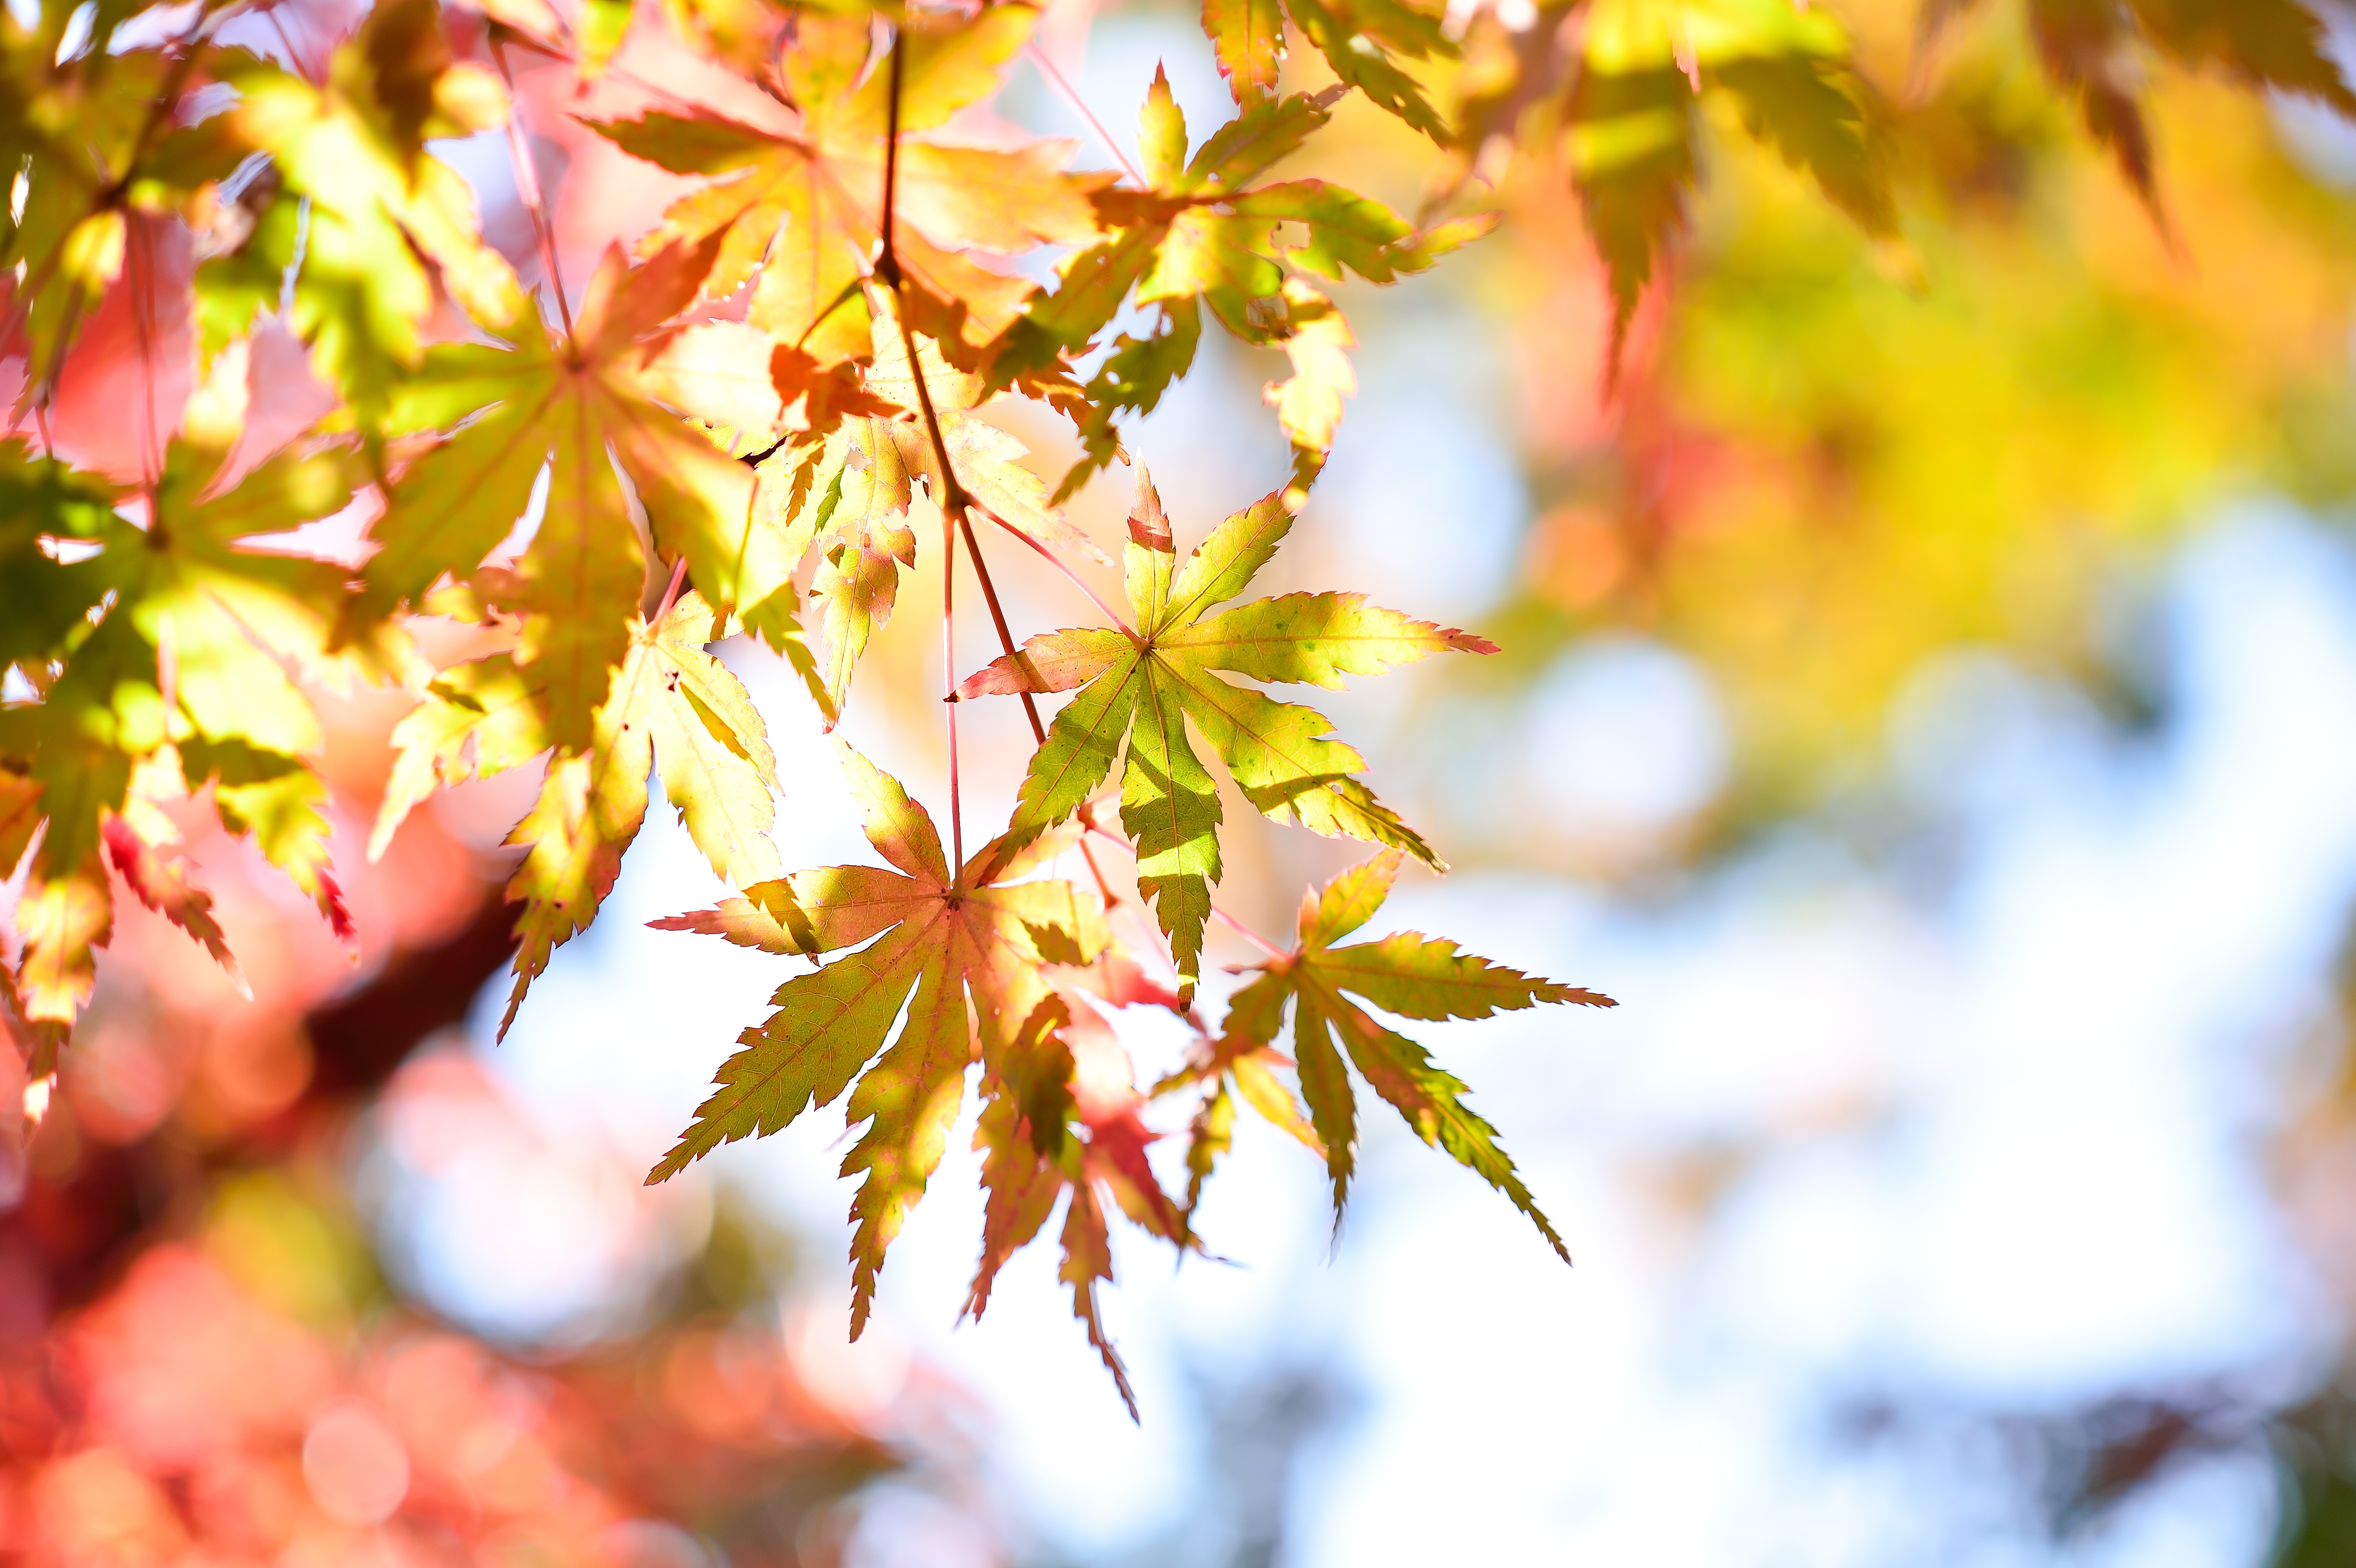
landscape, tree, nature, branch, blossom, plant, wood, sunlight, leaf, flower, green, red, natural, autumn, japan, season, maple, vein, maple tree, glitter, k, autumnal leaves, fall of japan, arboretum, kaede, huang, flowering plant, woody plant, land plant